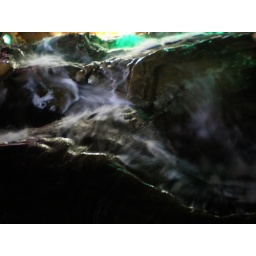
I was standing above it at night on this big wooden bridge, it was awesome!